Teke people

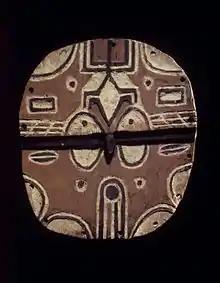
Teke Mask, Brooklyn Museum.

The Teke Kingdom flourished around the 12th and 13th centuries, but by the 15th had become a vassal of the Kingdom of Kongo and faced encroachment on their frontiers by numerous other peoples. Initially occupying the area between Manyanga and the Malebo Pool, the Teke were gradually pushed north by Kongolese raids and emigration, itself a product of the violence of the Atlantic slave trade, into the Batéké Plateau.